Heston Blumenthal

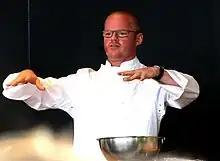
Blumenthal in 2010

Heston Marc Blumenthal (born 27 May 1966) is an English celebrity chef, TV personality and food writer. His restaurants include the Fat Duck in Bray, Berkshire, a three-Michelin-star restaurant that was named the world's best by the World's 50 Best Restaurants in 2005.